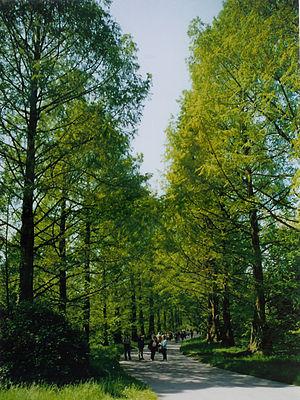
Mainau est une petite île allemande de 45 hectares, dans le Land de Bade-Wurtemberg, située dans la partie nord-ouest du lac de Constance, l'Überlinger See. Ses côtes méridionales sont accessibles grâce à un pont et par bateau. L'île, qui fait partie du quartier Litzelstetten-Mainau de la ville de Constance, également appelée l'« île aux Fleurs », est un lieu touristique.